Anti-corruption campaign under Xi Jinping

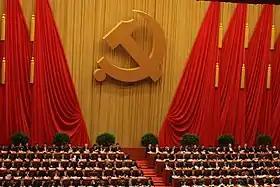
An unprecedented anti-corruption campaign began after the conclusion of the 18th National Congress of the Chinese Communist Party held in Beijing in November 2012.

A far-reaching anti-corruption campaign began in China following the conclusion of the 18th National Congress of the Chinese Communist Party (CCP) in 2012. The campaign, carried out under the aegis of Xi Jinping, General Secretary of the CCP, was the largest organized anti-corruption effort in the history of CCP rule in China.